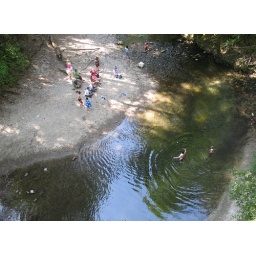
from the swinging bridge at Mt. Herman, redwood forest in the Santa Cruz mountains